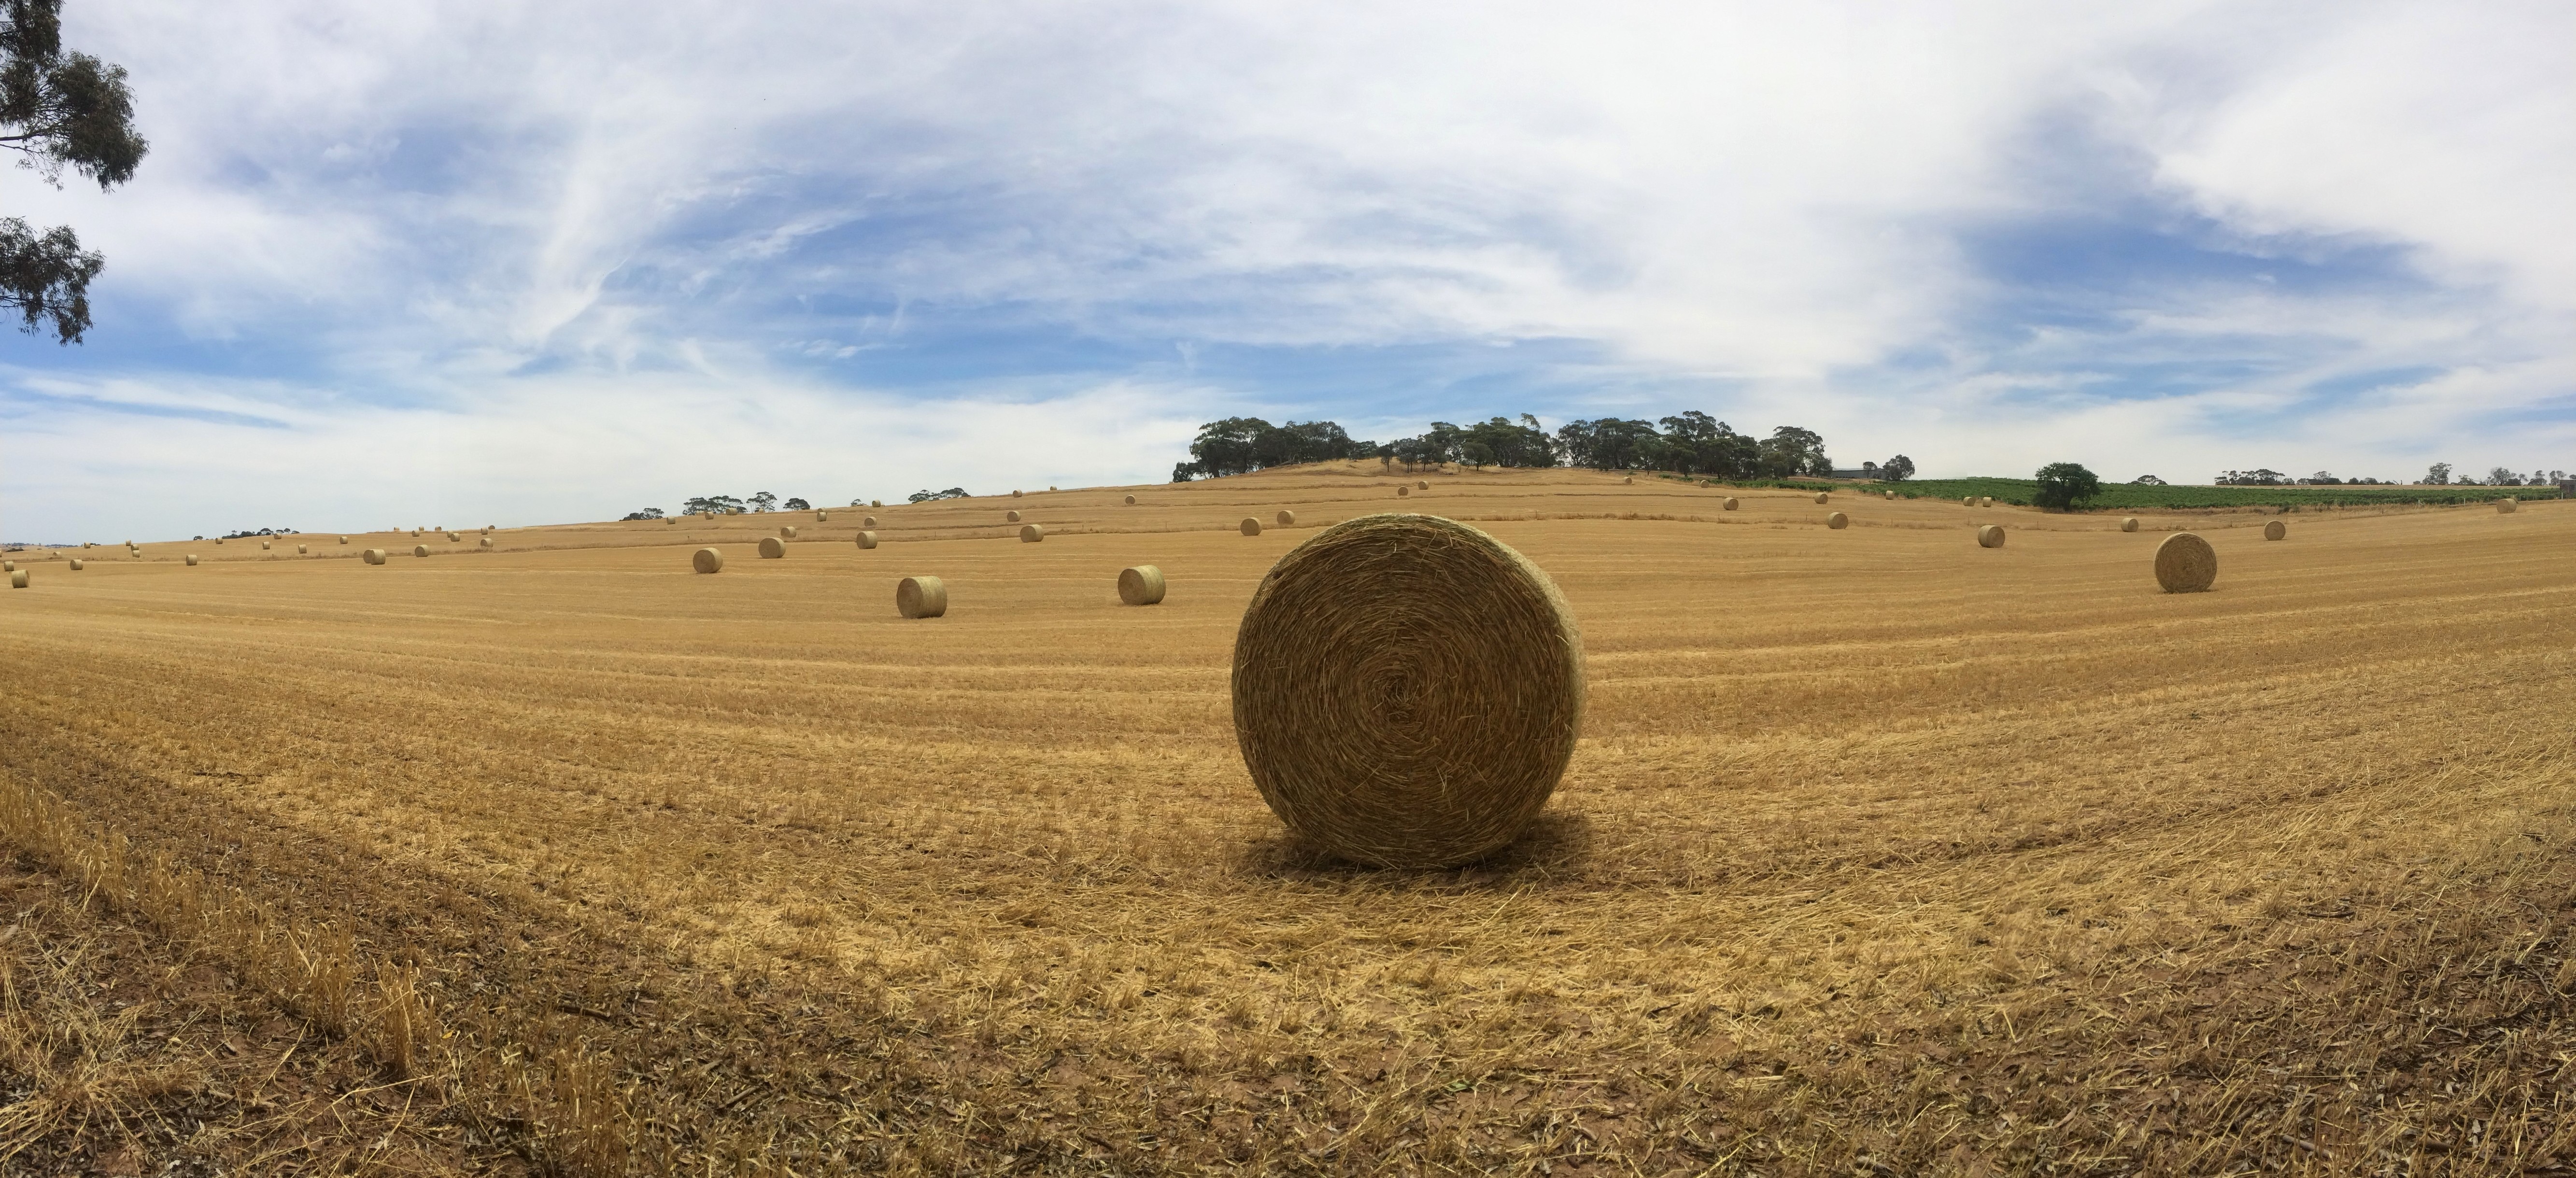
landscape, grass, plant, sky, hay, field, farm, prairie, hill, crop, soil, agriculture, plain, grassland, plateau, ecosystem, steppe, rural area, grass family